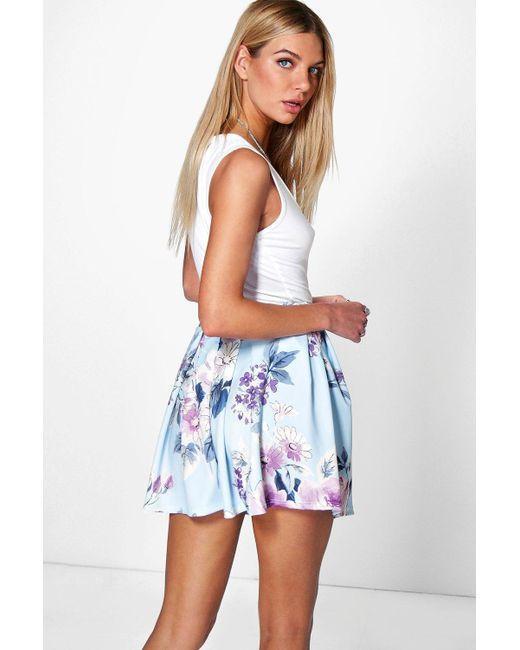
rock für Damen im mehrfarbigen Florat-Design